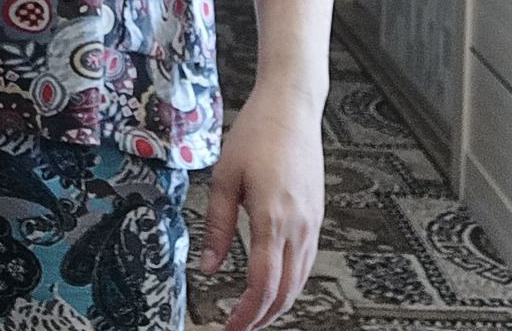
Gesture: no_gesture